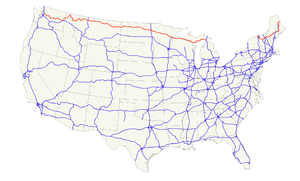
L'U.S. Route 2 est une route qui traverse le nord des États-Unis d'est en ouest. L'US 2 regroupe deux routes bien distinctes : la plus longue est la partie qui relie la côte Ouest au Canada et la plus courte traverse l'État de New York et la Nouvelle-Angleterre.